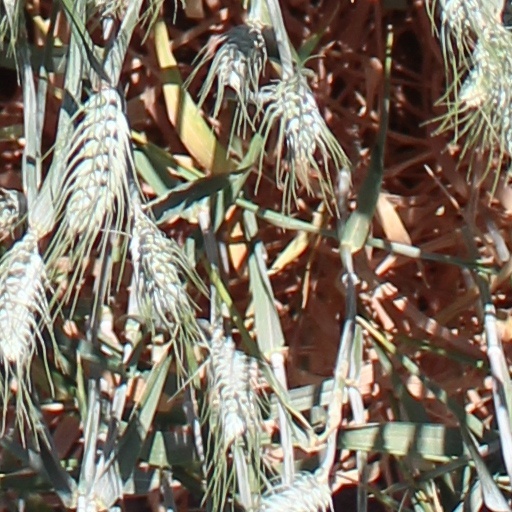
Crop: wheat